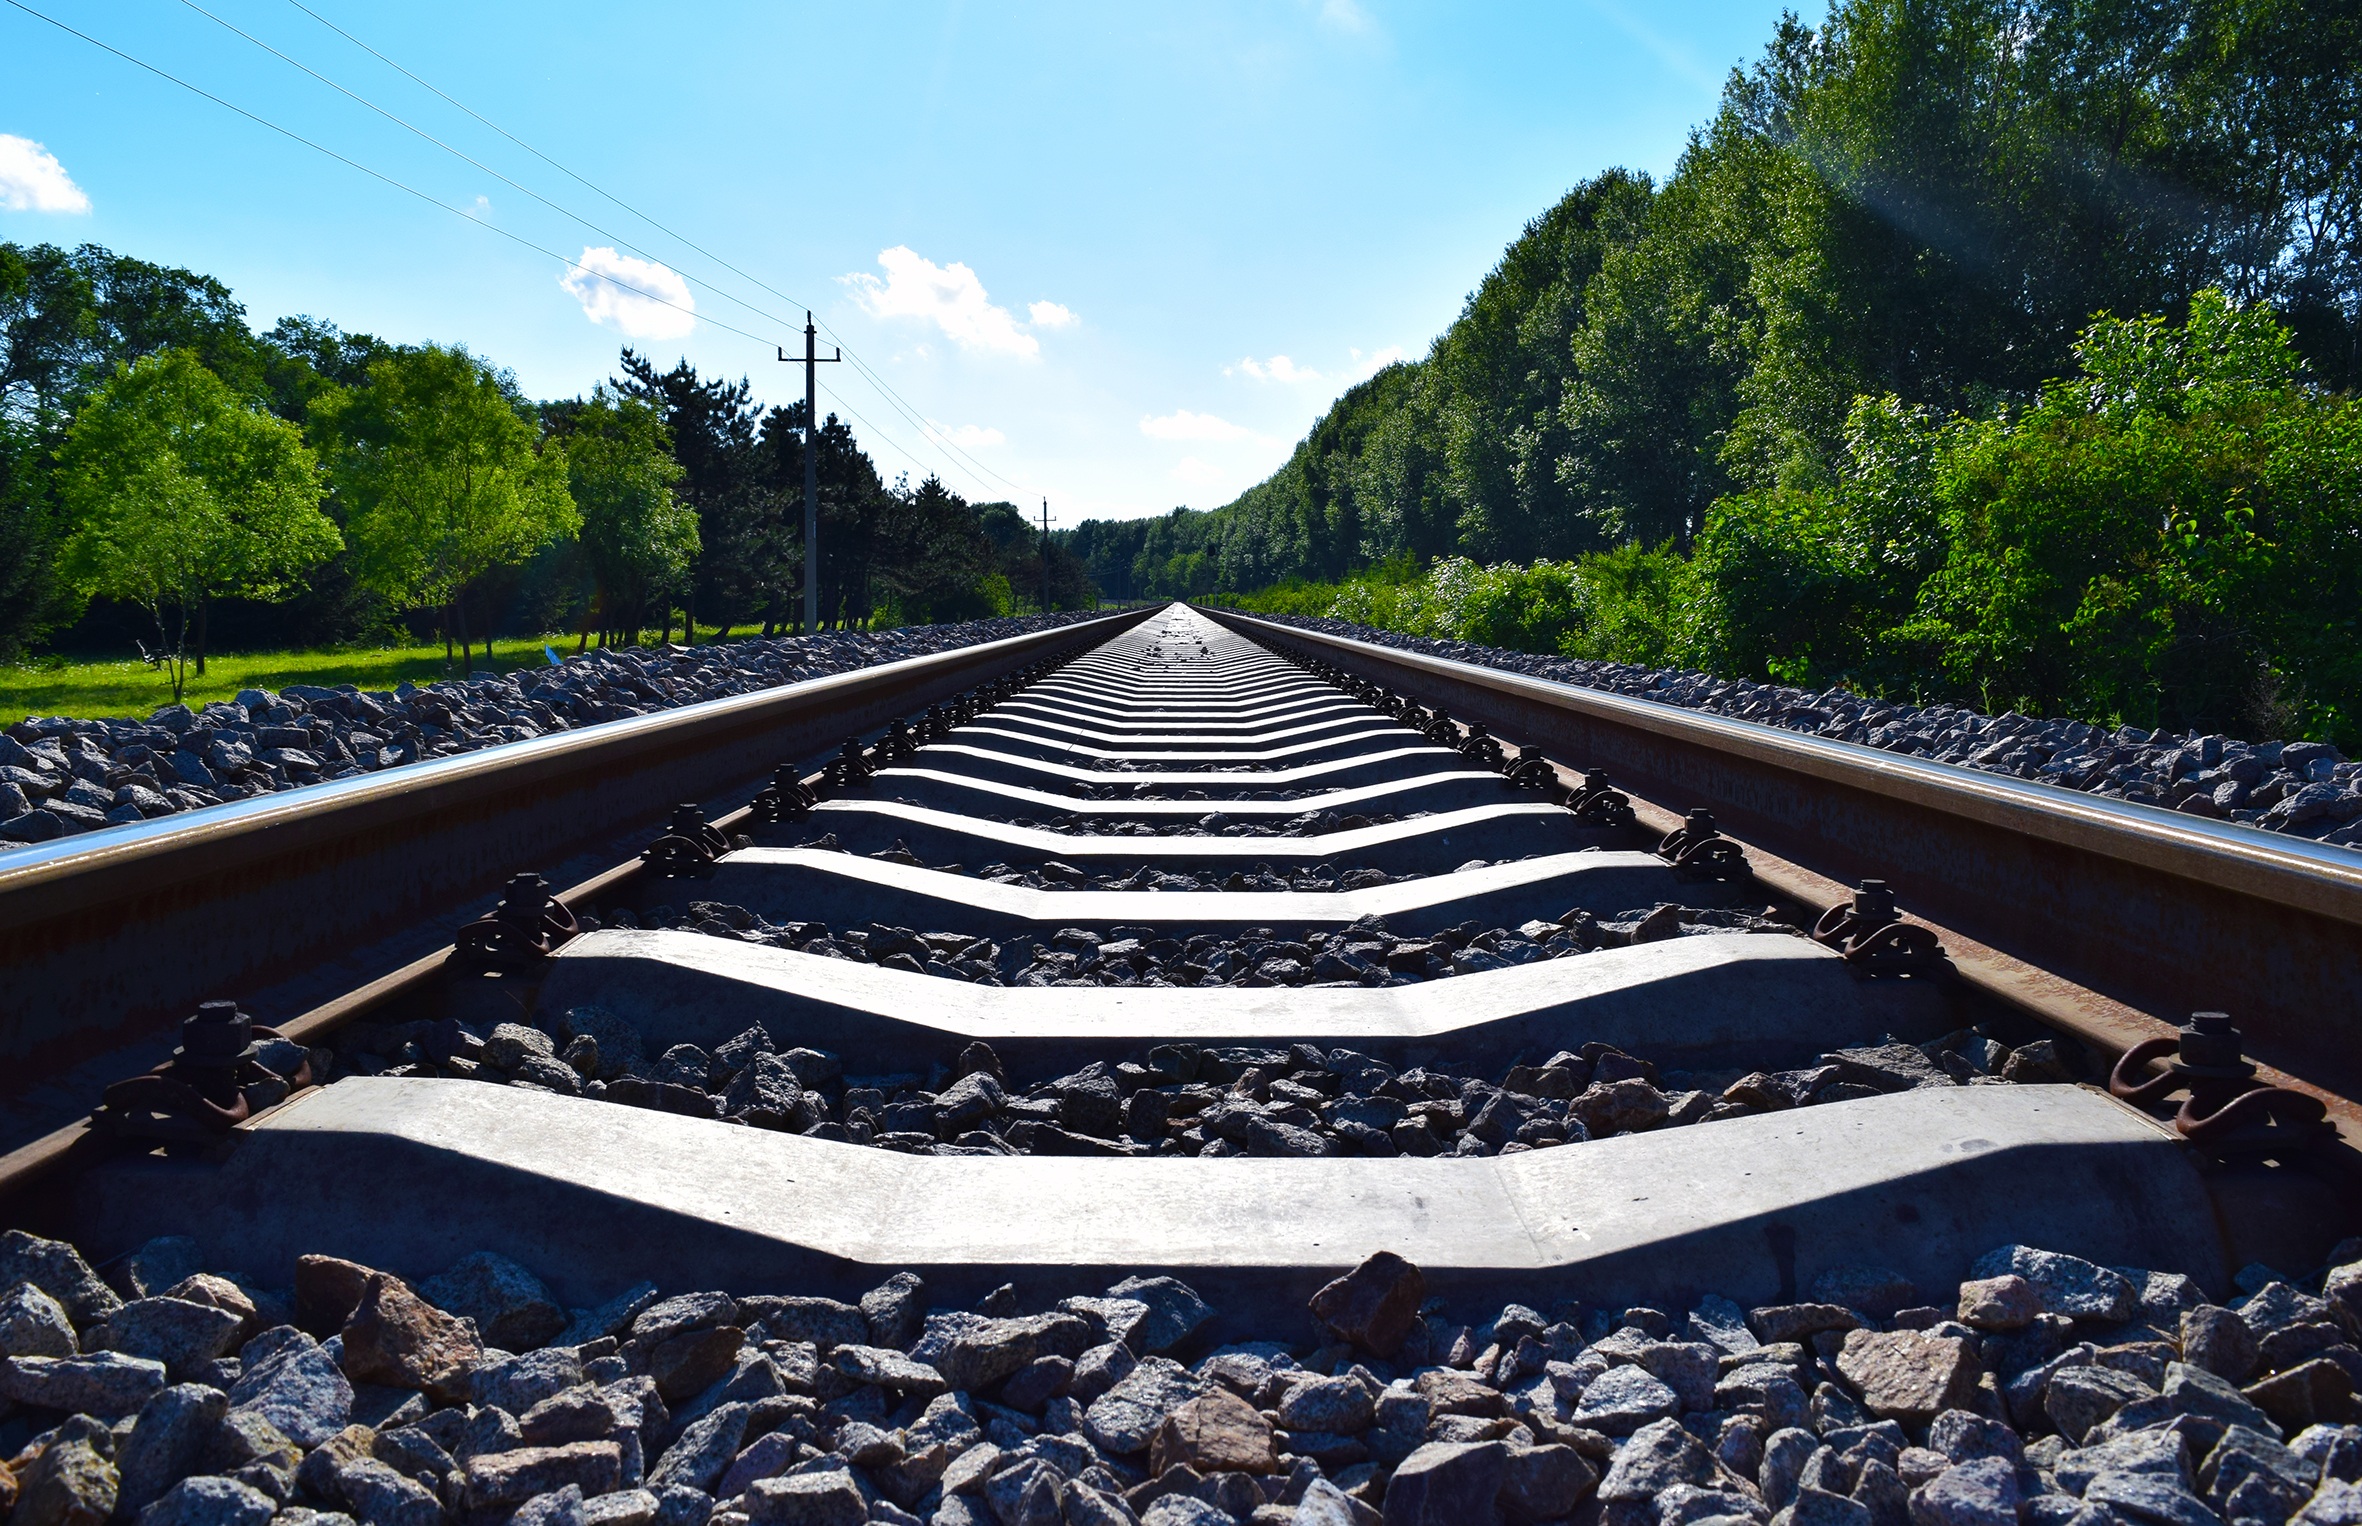
outdoor, track, railway, road, highway, transport, distance, blue sky, infrastructure, rail transport, the scenery, white cloud, aerial photography